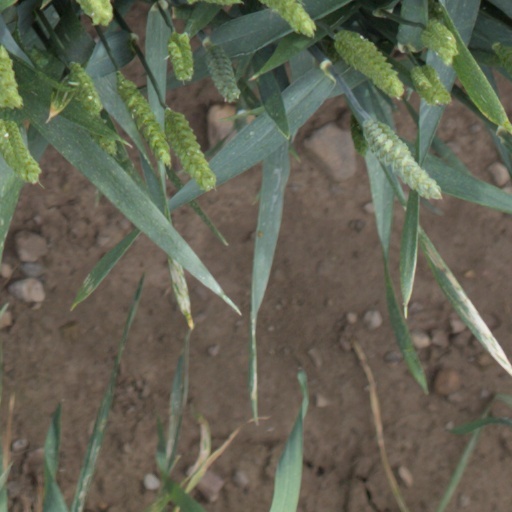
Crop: wheat